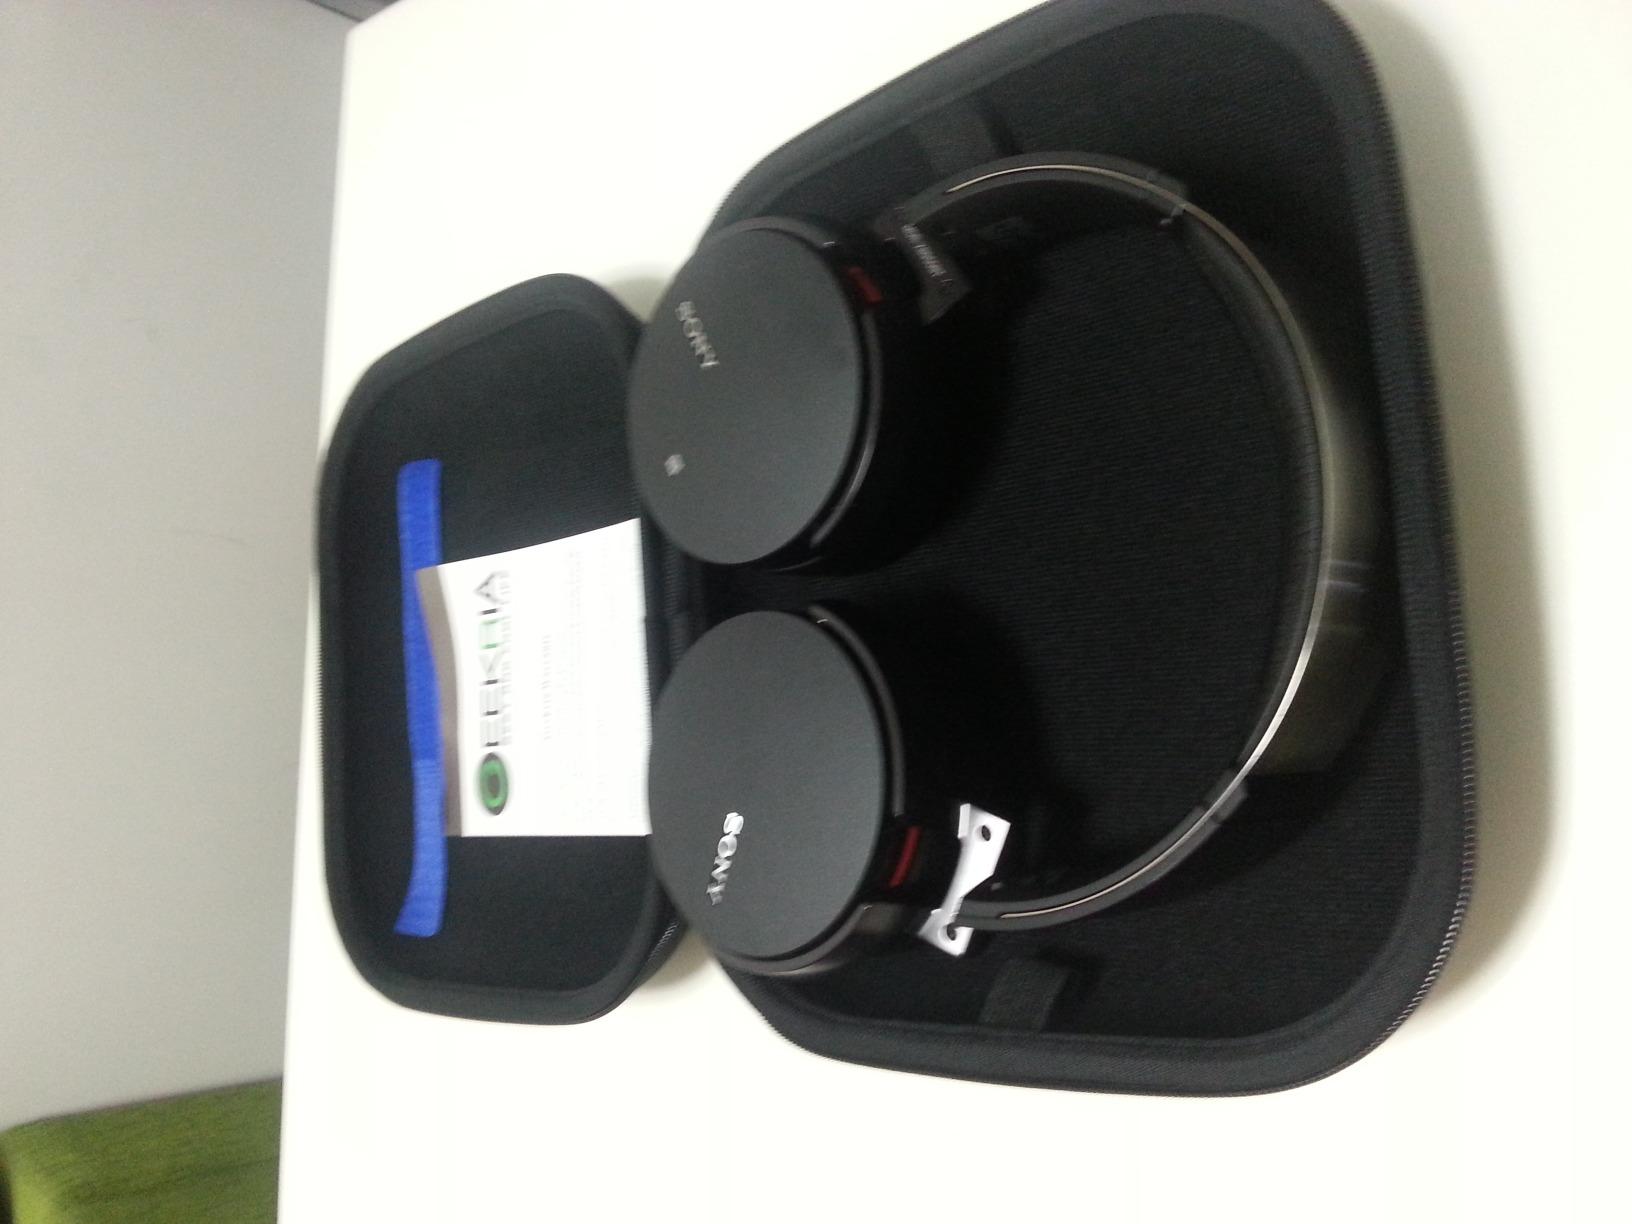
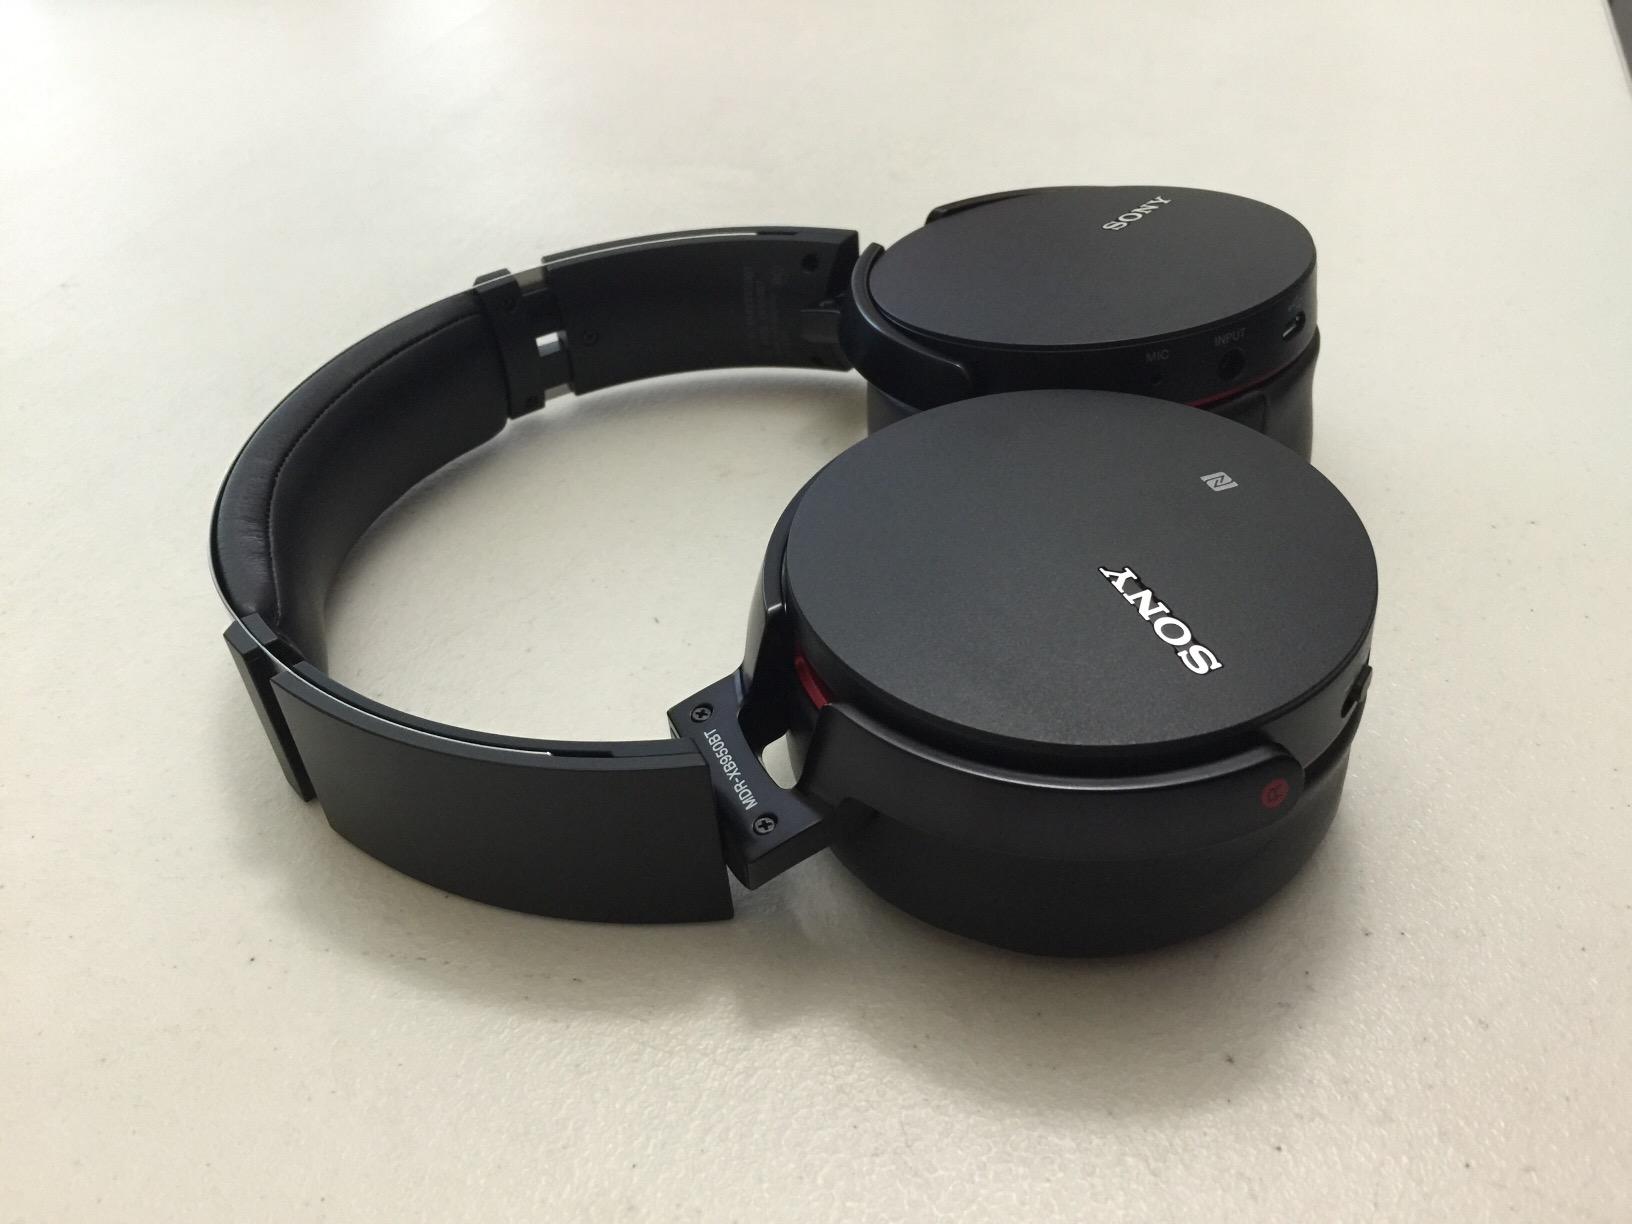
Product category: headphones
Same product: yes